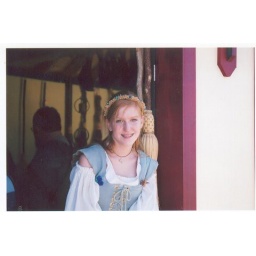
A medieval girl in a medieval window in medieval dress with medieval braces.